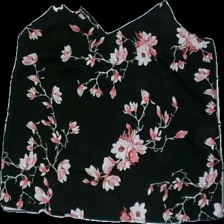
View: back
Type: Top
Category: Ladies
Brand: Not in the list
Brand text on label: Vero Moda
Colors: Black, White, Pink, Multicolor
Material: 100% polyester
Pattern: Floral print
Cut: Regular, V-collar
Size: S
Season: All
Price range: 50-100
Recommended usage: Reuse